100 Summer Street

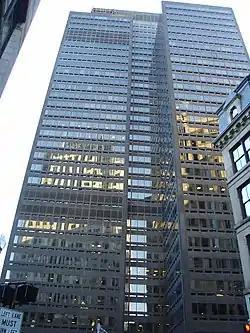
100 Summer Street in Boston

100 Summer Street is a high-rise building located in downtown Boston, Massachusetts. The building stands at with 32 floors, over 1.03 million square feet (over 92,000 m) of office space, and was completed in 1974. It is ranked 31st on the list of tallest buildings in Boston. The building is notable for the distinctive bronze tint of its windows. It was designed in a U-shaped footprint to accommodate a small public plaza. Welton Becket and Associates was the architect.